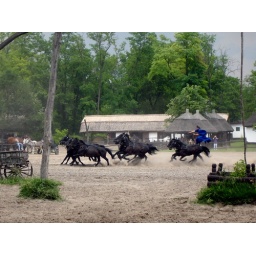
yes, that guy is standing with each leg on a different horse, with 6 additional horses in front